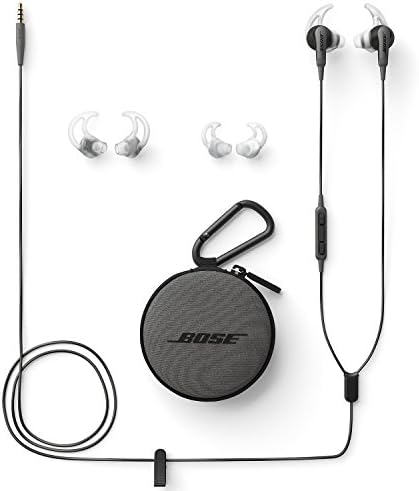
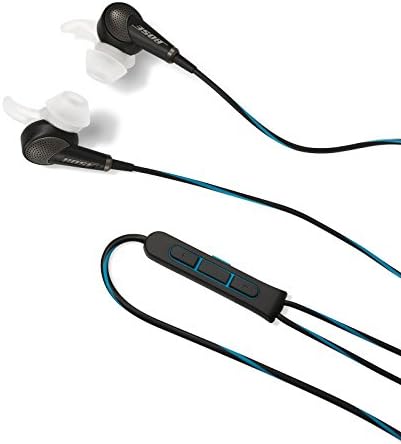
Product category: headphones
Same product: no